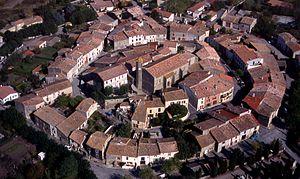
Vue aérienne d'Alairac(11290)
Alairac est une commune française située dans le département de l'Aude, en région Occitanie.